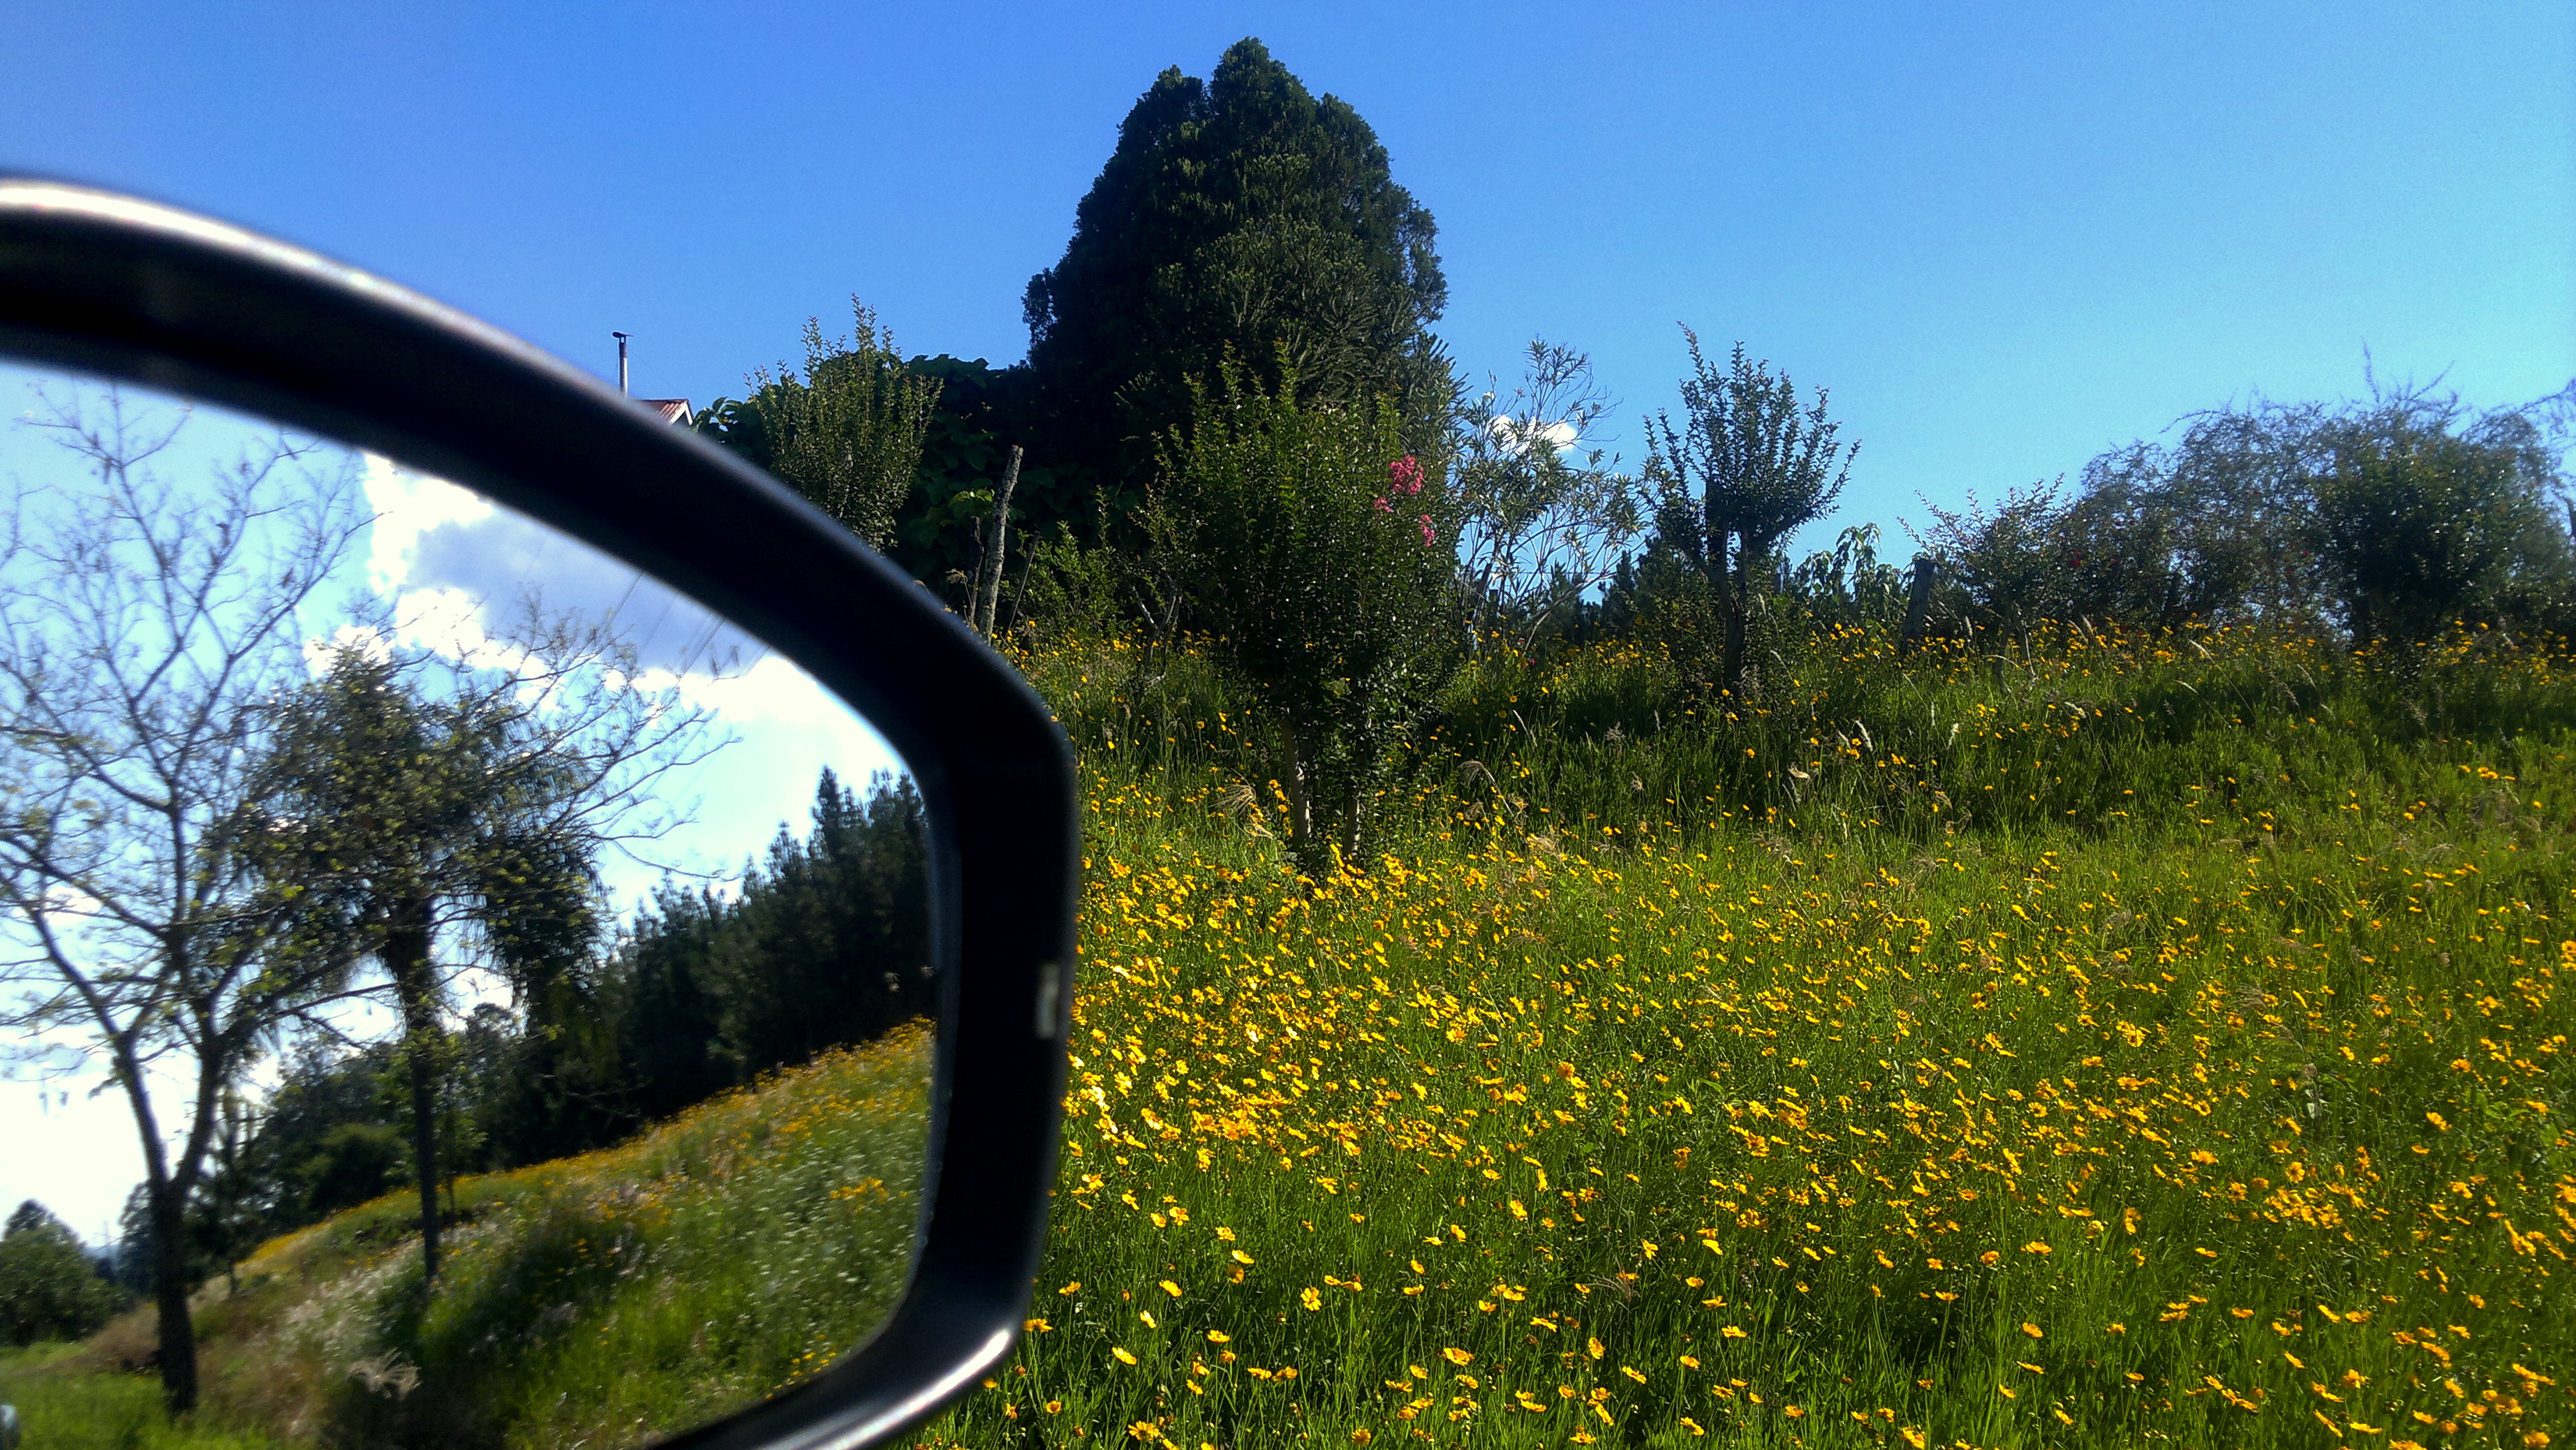
grass, sky, lawn, meadow, sunlight, hill, flower, pasture, misiones, habitat, rural area